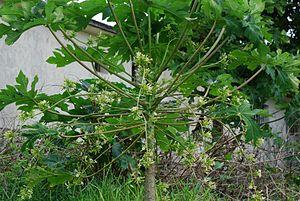
Carica papaya, papayer mâle, Grand Gaube, Ile Maurice
Le papayer est un arbre fruitier à feuillage persistant des régions tropicales humides et sous-humides cultivé pour son fruit, la papaye. Il est originaire du Sud du Mexique.
Grand Gaube est une localité de la République de Maurice située au nord-nord-est de son île principale, l'île Maurice. Elle est située sur la côte au nord-est de Goodlands et relève ce faisant du district de Rivière du Rempart.